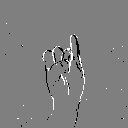
ASL letter: i